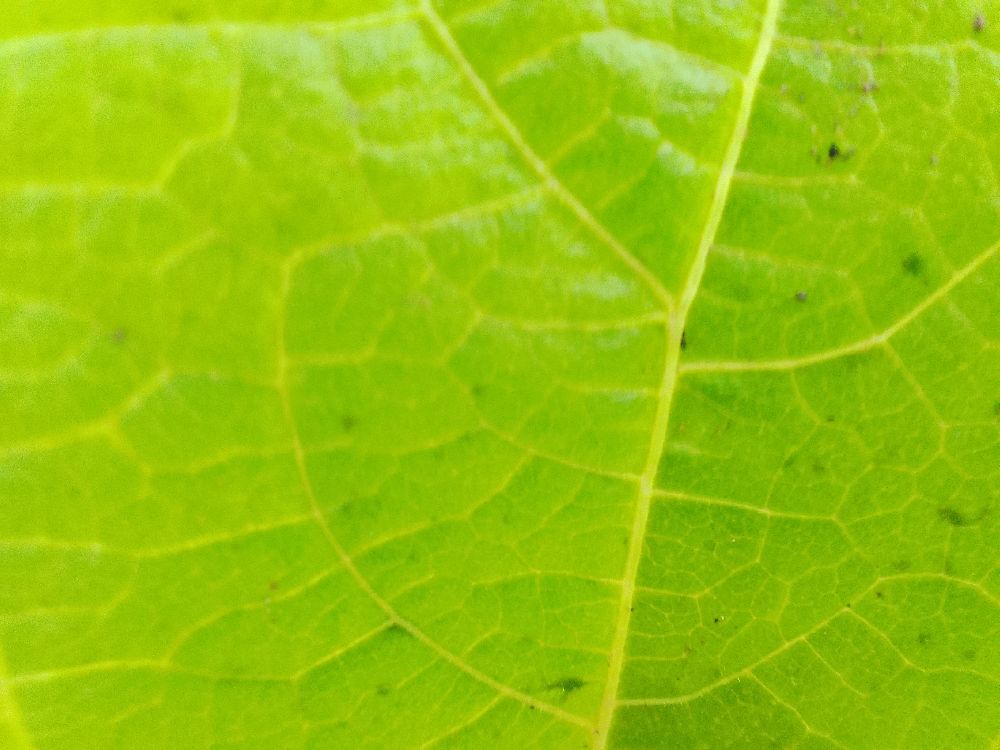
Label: healthy